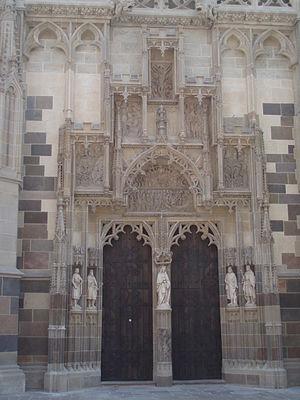
La cathédrale Sainte-Élisabeth est la plus grande église de Slovaquie avec une superficie de 1 200 m² et une capacité de 5 000 personnes. Située à Košice, c'est en outre la cathédrale gothique de style occidental la plus à l'est d'Europe. Dédiée à sainte Élisabeth de Hongrie, elle se situe au centre de la rue Hlavná, qui s'élargit au niveau de l'église, ce qui lui donne sa forme oblongue caractéristique. C'est l'église principale de l'archidiocèse de Košice et l'église paroissiale de la paroisse Sainte-Élisabeth de Košice. La construction eut une influence certaine sur les édifices des villes des environs comme Prešov, Bardejov, Sabinov, Rožňava mais également sur l'architecture religieuse de certaines églises de Pologne et de Transylvanie.